3rd Flying Training Squadron

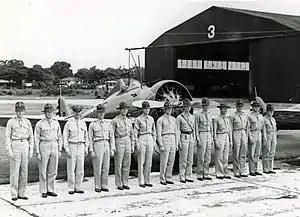
Officers of the 3rd Pursuit Squadron in formation in front of a squadron Boeing P-26 Peashooter, Clark Field, Luzon, Philippines, 1937.

On 10 March 1920, along with the 2d Aero Squadron, which had arrived in December 1919, the squadrons were organized into the 1st Group (Observation). On 14 March 1921, the squadron was re-designated as the 3rd Squadron (Pursuit), its mission was to provide coastal aerial defense as part of the 4th Composite Group, a re-designation of the 1st Group. In 1924, the squadron was formally consolidated with its World War I predecessor organization, giving it a history dating to 1 November 1916.